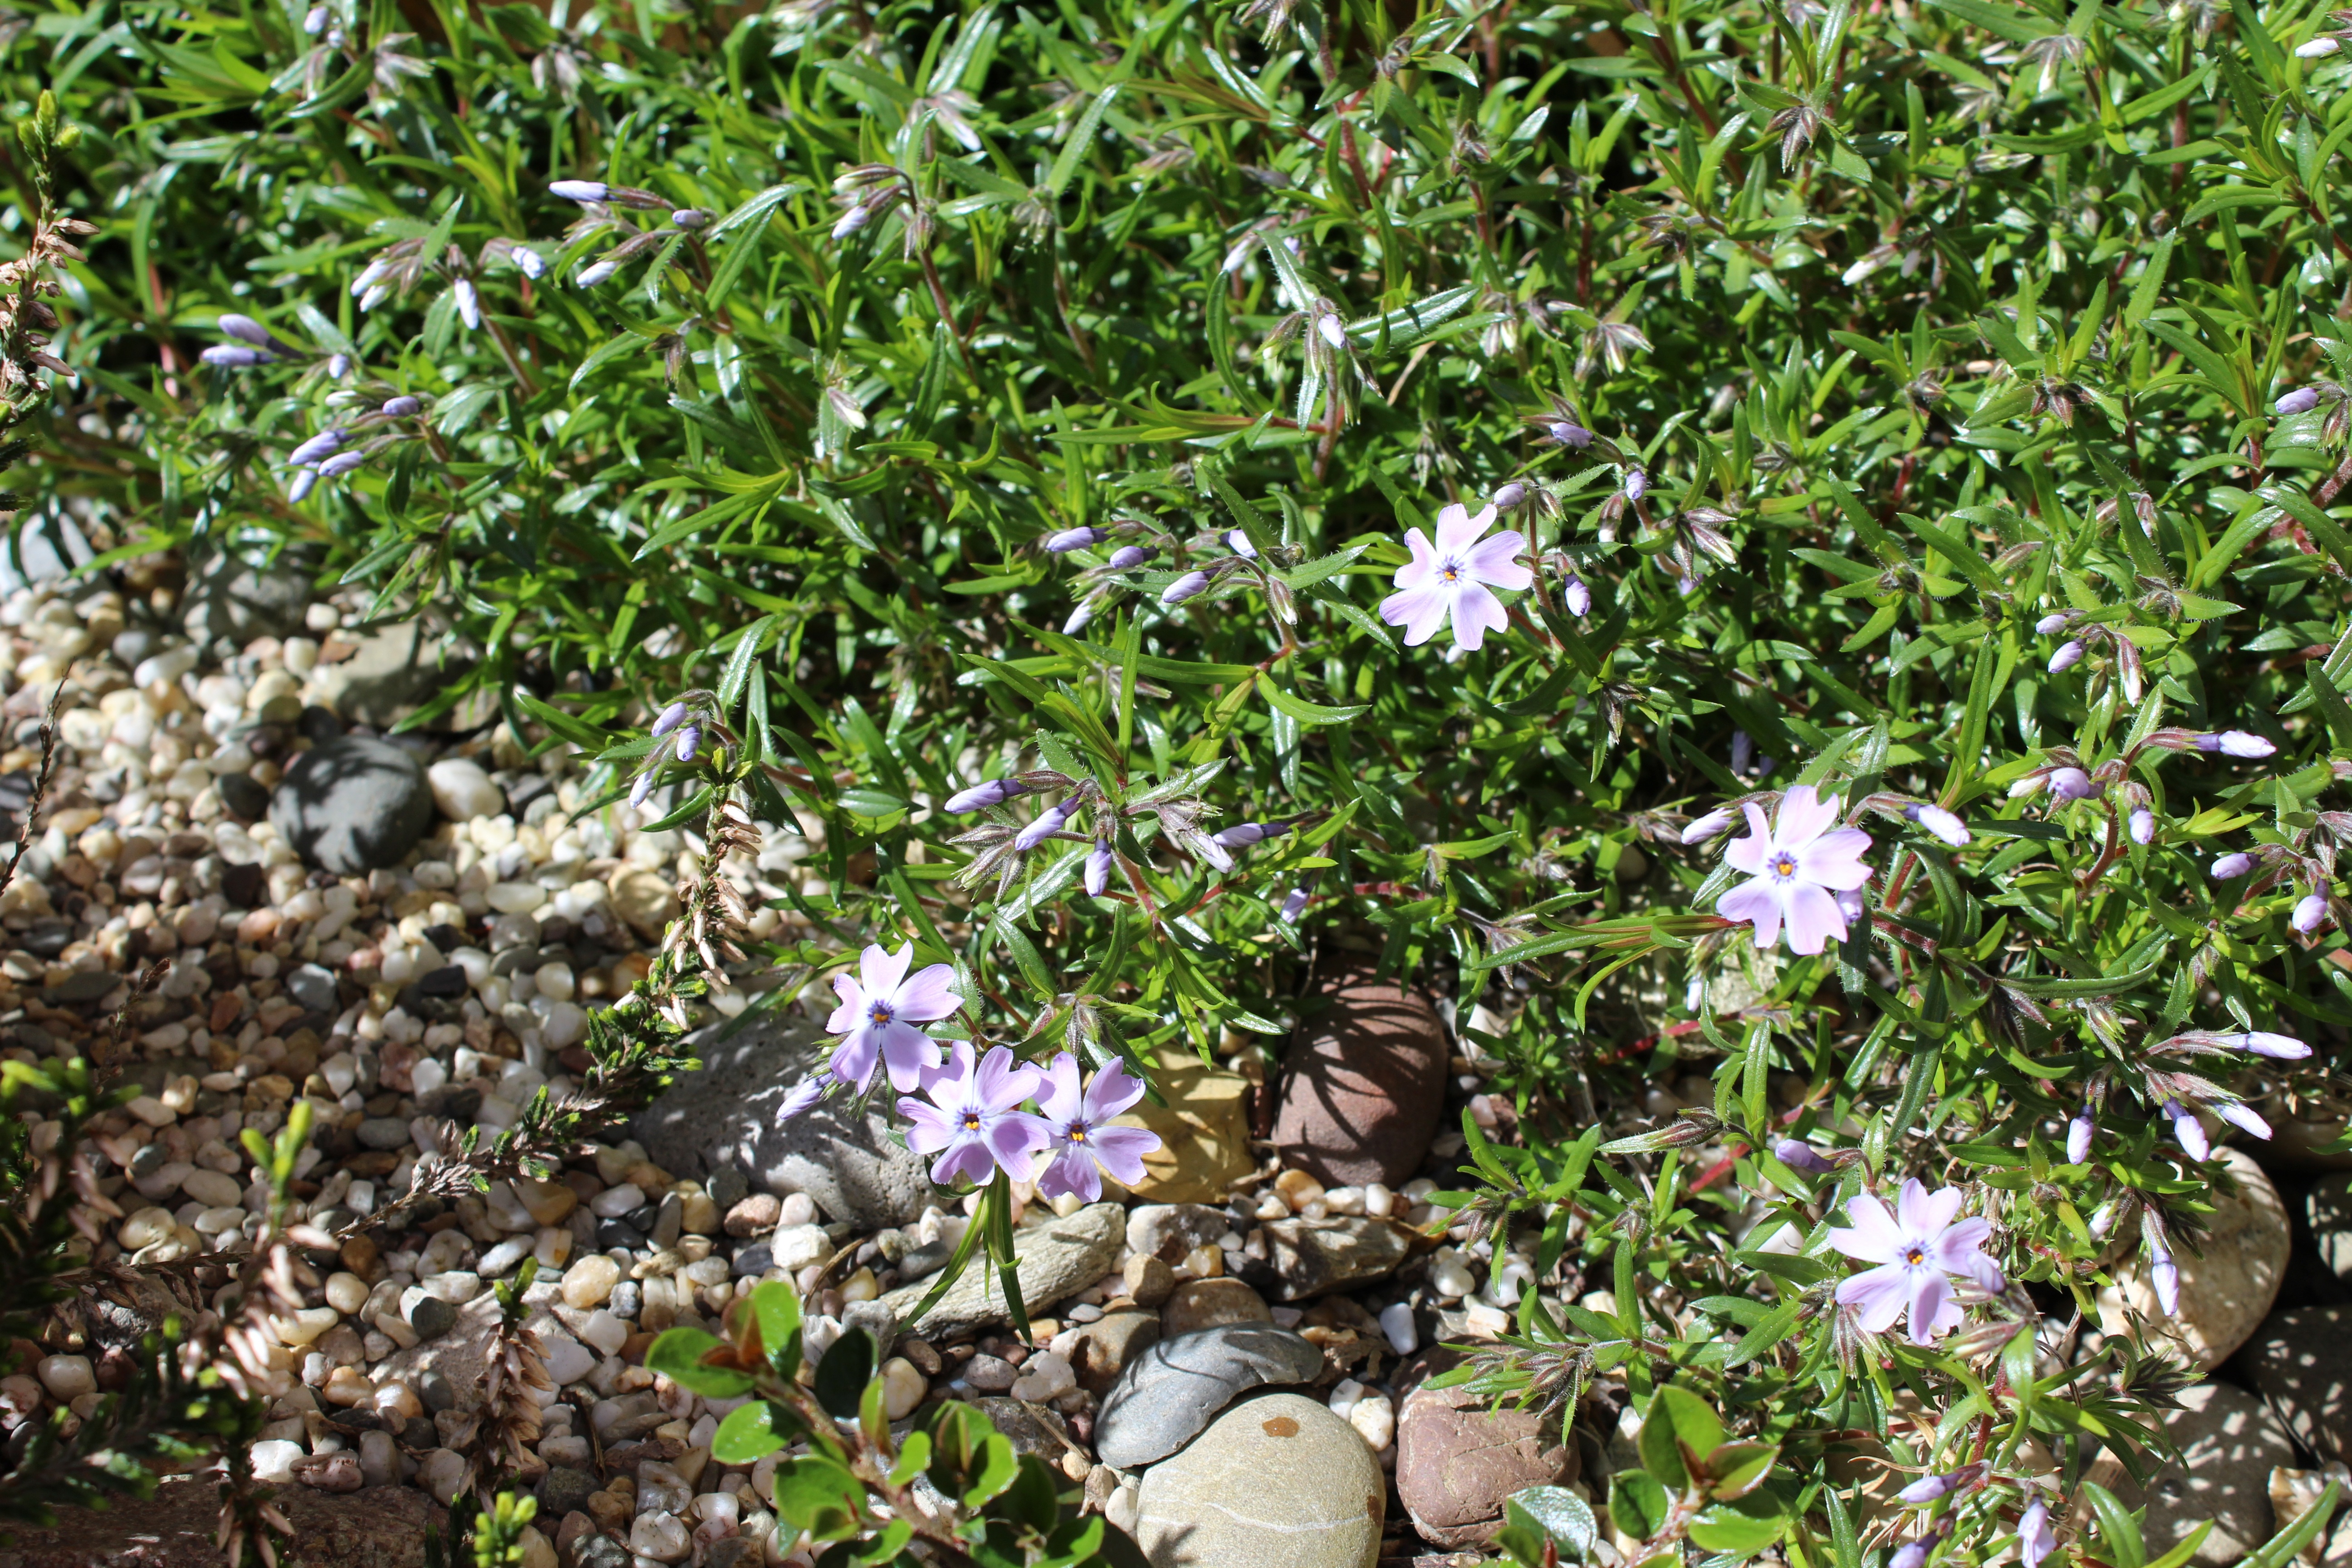
nature, grass, plant, flower, spring, garden, flora, flower bed, cool image, bed, shrub, groundcover, cool photo, flowering plant, subshrub, stone bedding plant, stone bed